History of Catholic Mariology

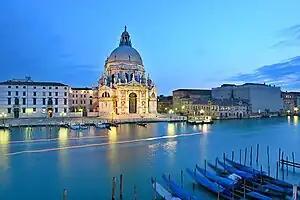
Santa Maria della Salute, Venice, 1629.

During the Age of Enlightenment, the emphasis on scientific progress and rationalism put Catholic theology and Mariology on the defensive. The Church continued to stress the virginity and special graces, but deemphasized Marian cults. During this period, Marian theology was even discontinued in some seminaries (for example: in Salzburg Austria in the year 1782). Some theologians proposed the abolition of all Marian feast days altogether, except those with biblical foundations and the feast of the Assumption.